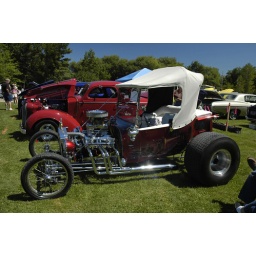
fancy souped up vehicle that was shown at the blue haven campground car show in 2005